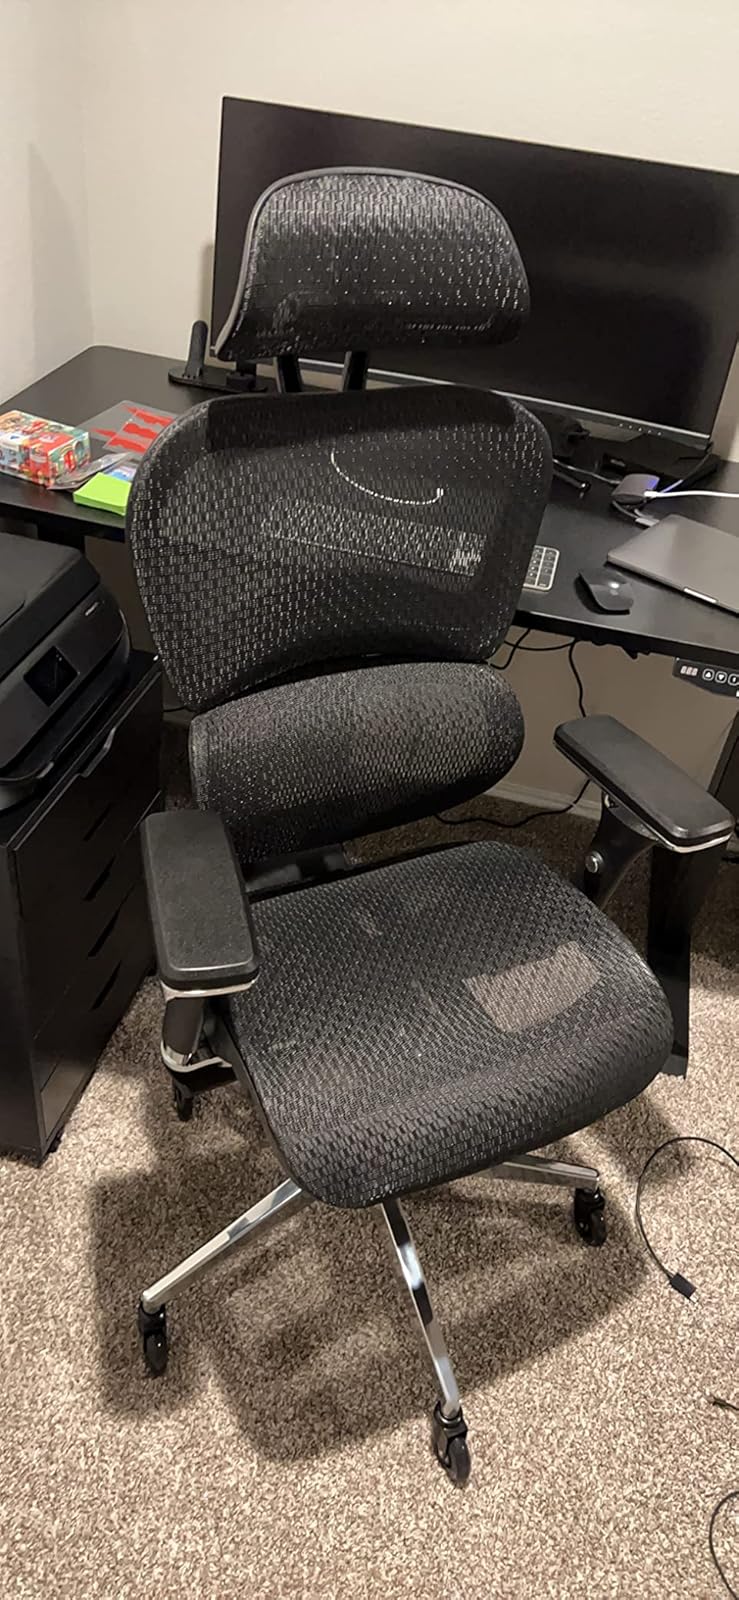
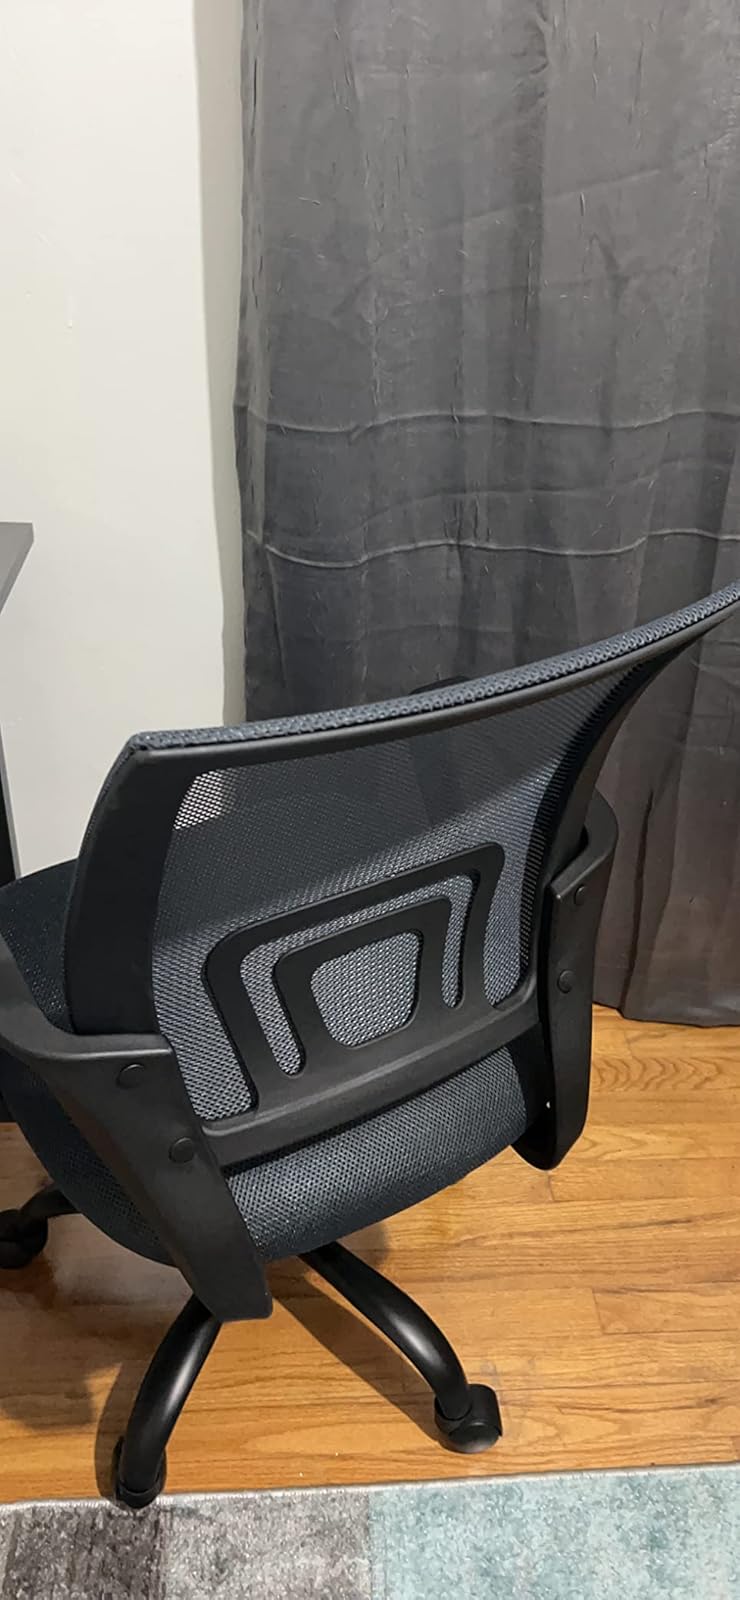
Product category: items_chair
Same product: no